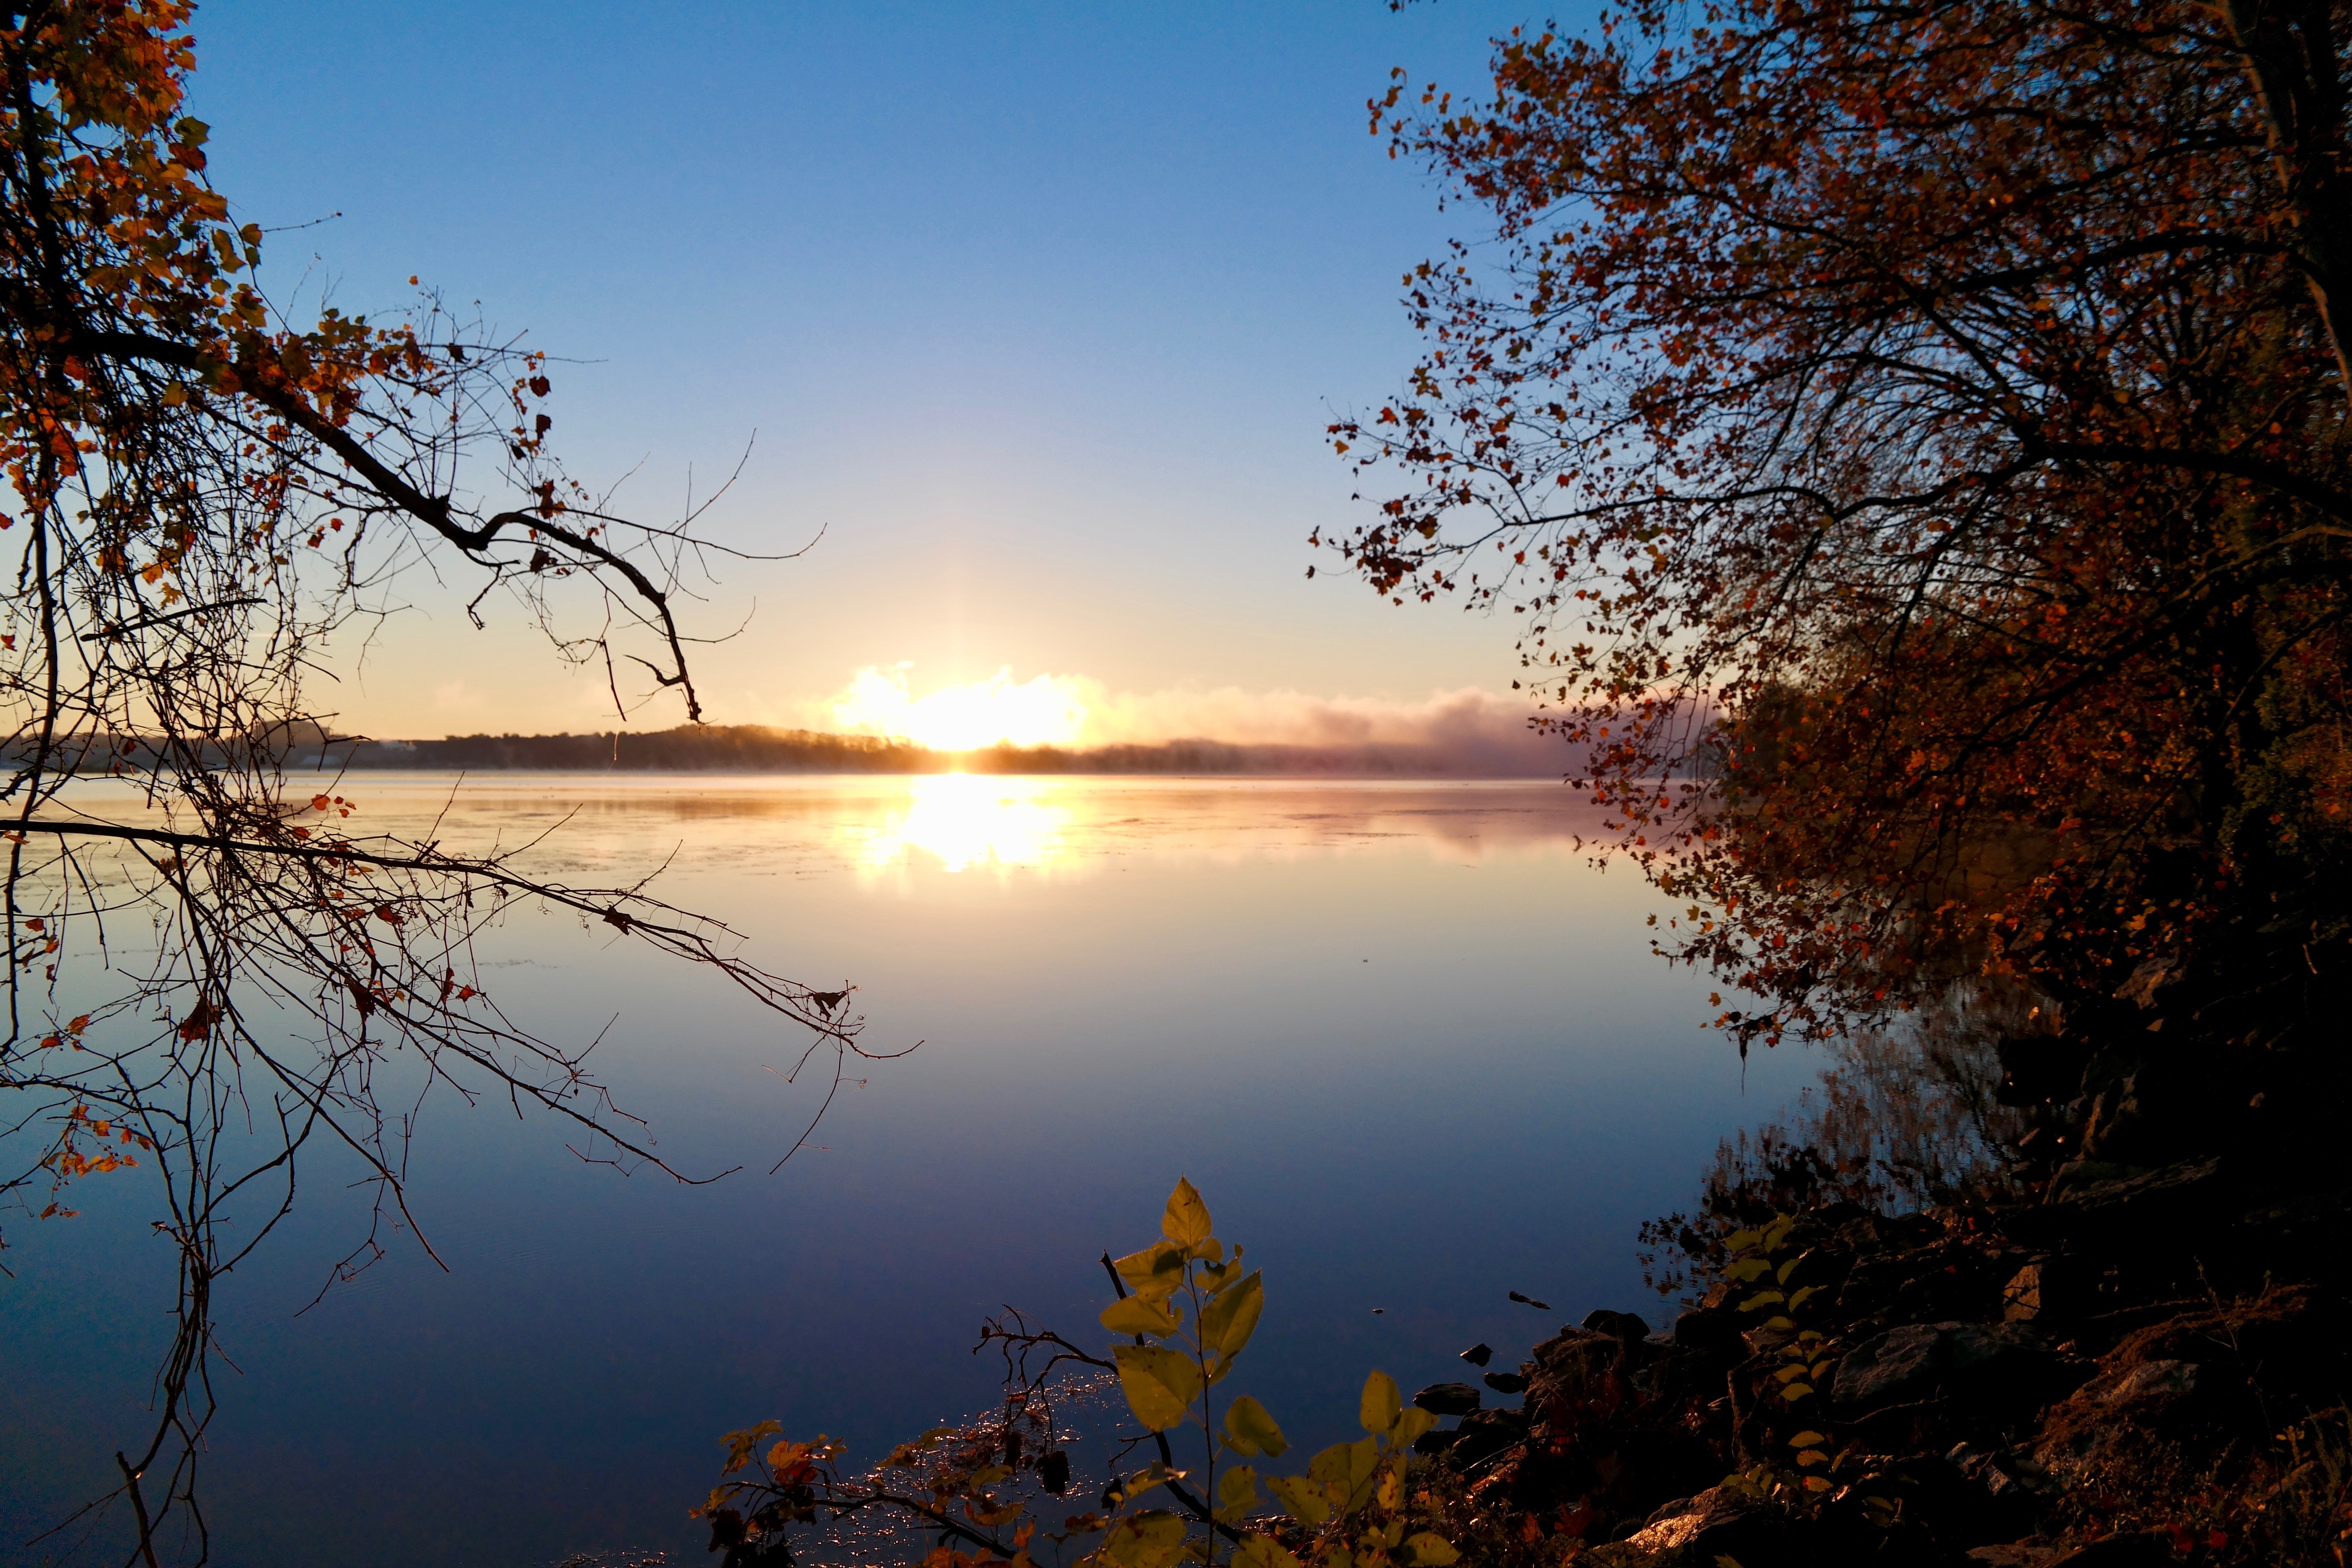
landscape, tree, nature, branch, cloud, plant, sky, sun, sunrise, sunset, sunlight, morning, leaf, lake, dawn, river, dusk, evening, reflection, autumn, season, loch, atmospheric phenomenon, woody plant